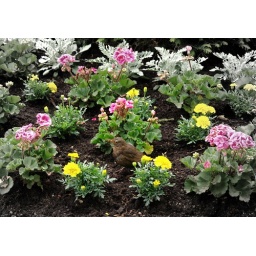
Brown bird in colorful flowerbed